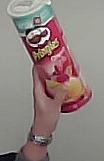
Product: pringles_original